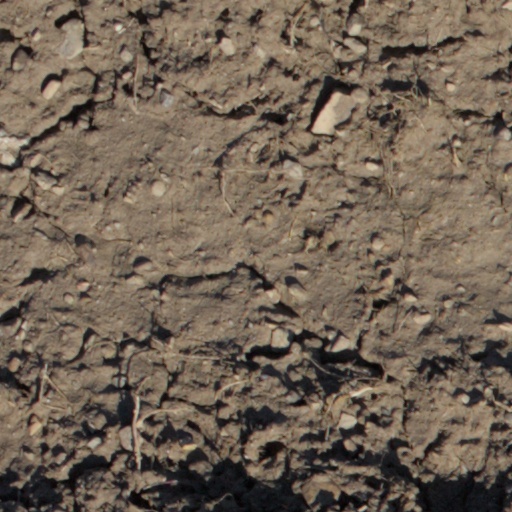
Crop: wheat